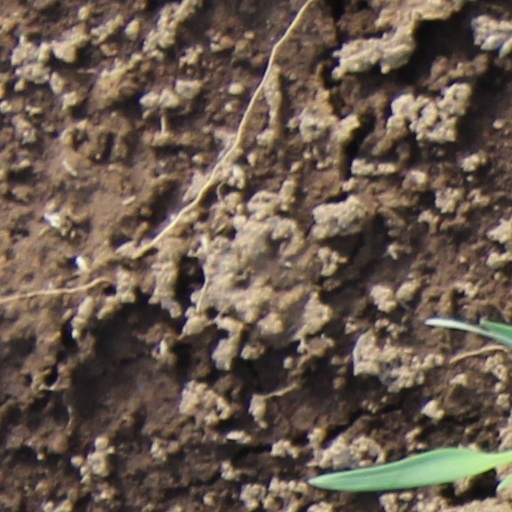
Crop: wheat